Fresno Art Museum

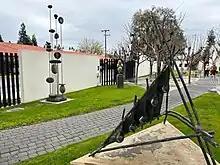

The museum traces its history back to the Fresno Art League, a group of local artists that was founded in 1948 and that gathered sufficient community support to incorporate as the Fresno Art Center in 1949. The group established a permanent space to occupy in 1956. With help from Fresno Mayor Gordon Dunn, a historic three-story dwelling called the W. R. Price home was moved to city owned property called "Radio Park" north of downtown Fresno. The city agreed to lease the land for $1 per year and maintains the building exterior and the grounds.